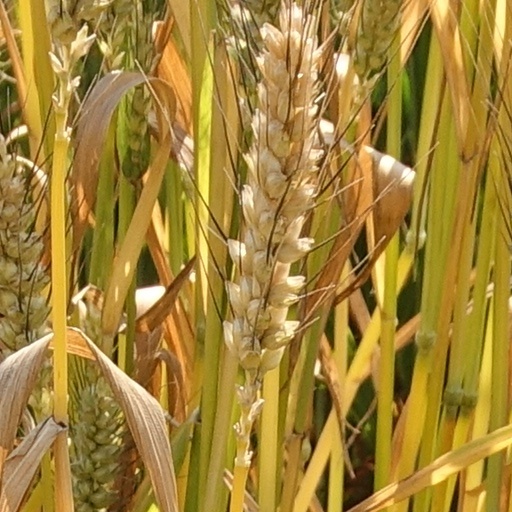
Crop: wheat